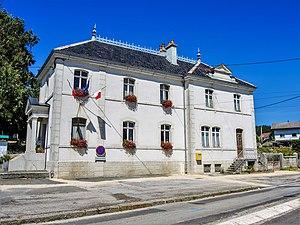
Mairie des Fontenelles. Doubs